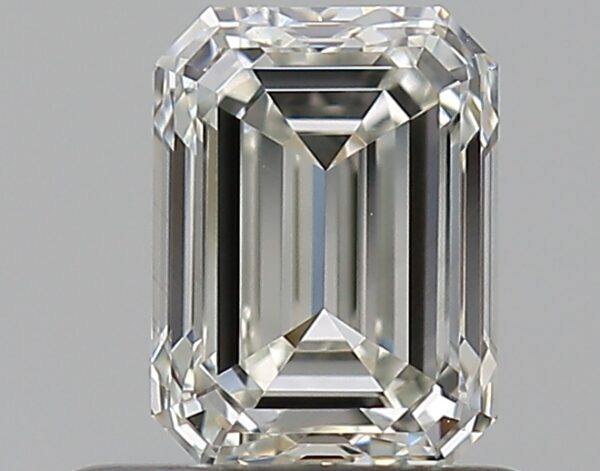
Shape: emerald
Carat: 0.71
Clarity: VVS1
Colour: J
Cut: EX
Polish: EX
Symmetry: VG
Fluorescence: N
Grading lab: GIA
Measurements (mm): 5.68 x 4.2 x 2.89